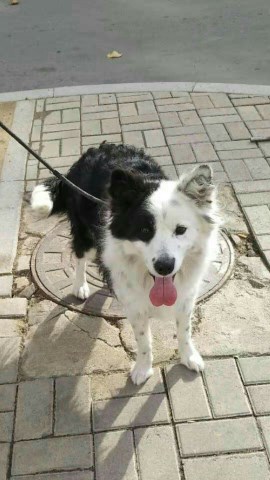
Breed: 2594-n000109-Border_collie